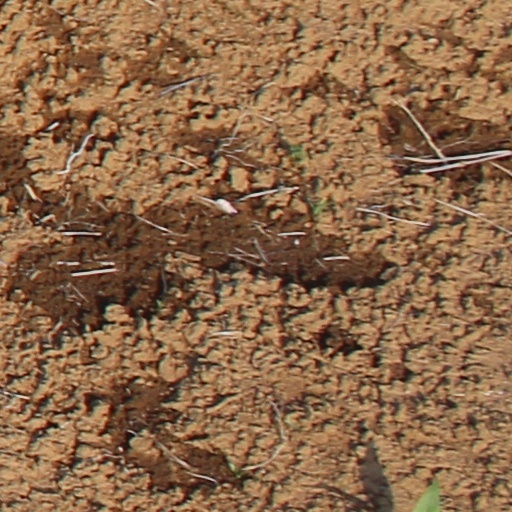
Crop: wheat